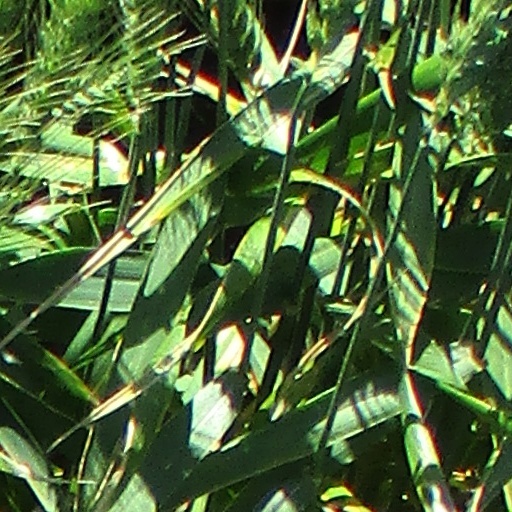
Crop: wheat